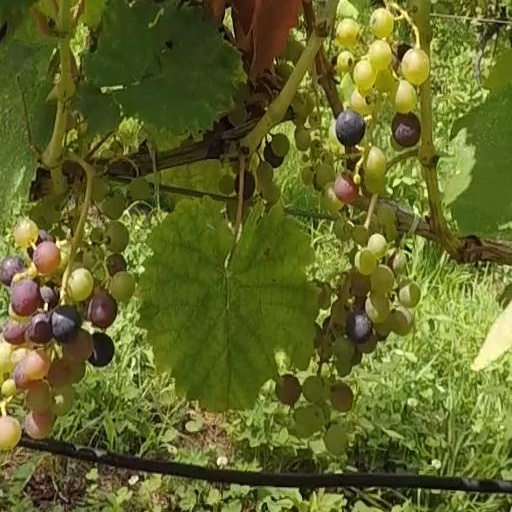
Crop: grape